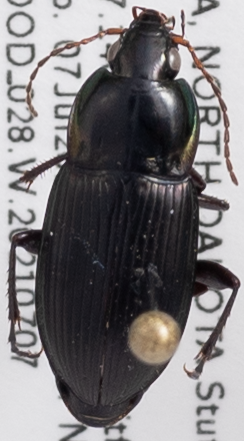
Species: Poecilus lucublandus
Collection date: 2021-07-07
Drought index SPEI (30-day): -1.514
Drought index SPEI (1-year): -2.09
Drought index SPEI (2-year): -0.674